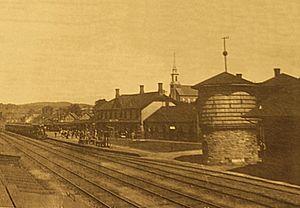
Gare du Grand Tronc à Richmond, Québec
La gare de Richmond est une ancienne gare ferroviaire située à Richmond au Québec Canada. Le bâtiment voyageurs, située sur la rue Principale Nord, a été construite en 1910 par le chemin de fer du Grand Tronc reliant Richmond avec Montréal et Portland. Le village se développa surtout après l'arrivée du Chemin de fer Saint-Laurent & Atlantique vers la fin de 1840. Le chemin de fer ouvrit le village aux affaires et aux commerces entre Portland et Montréal. Richmond était le lieu où l'on changeait de locomotive et de personnel.